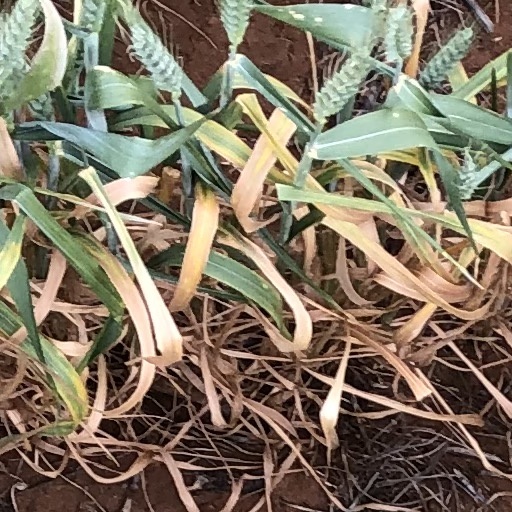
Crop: wheat